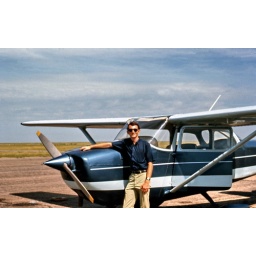
Here is a photo of me back in my flying days. Age 22 on cross country trip